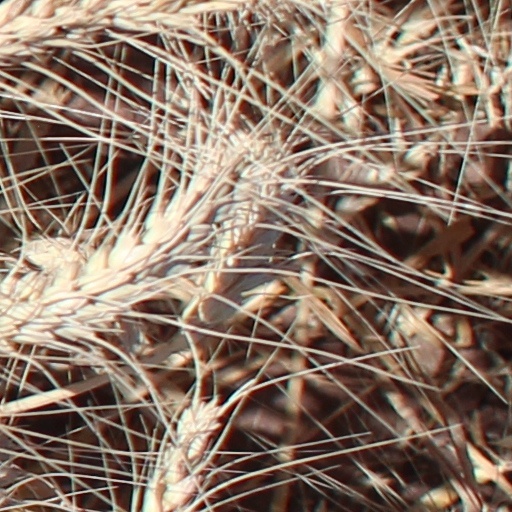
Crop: wheat